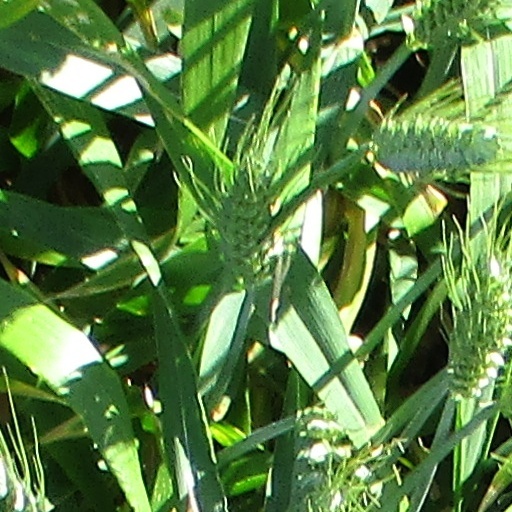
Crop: wheat